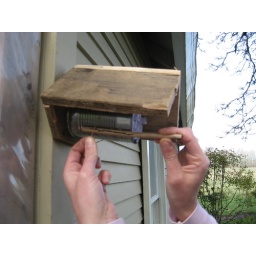
mason bees, sold in brown paper tubes, one female per tube.